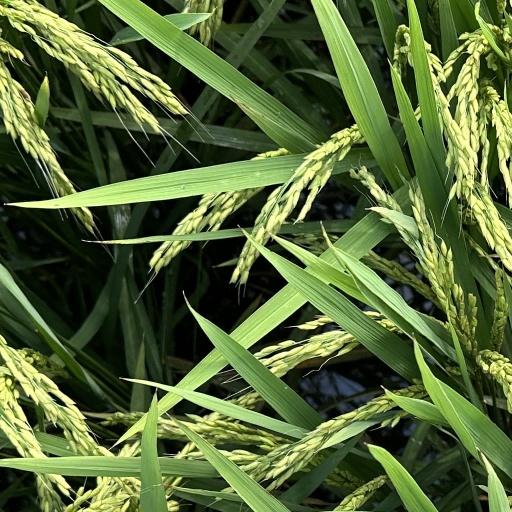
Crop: rice